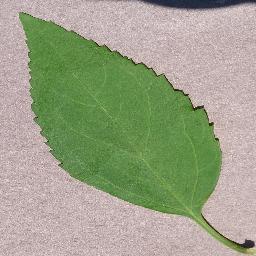
Label: Cherry___healthy